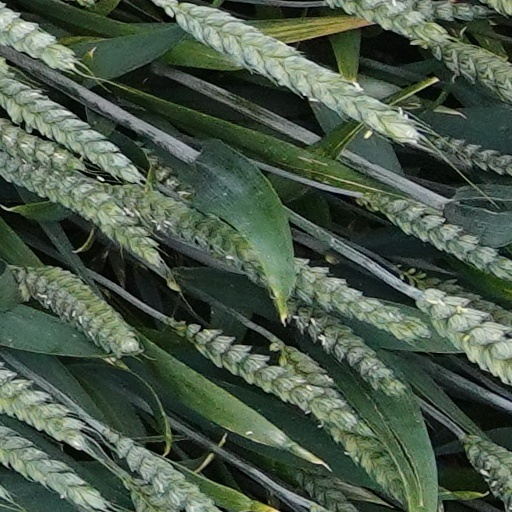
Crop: wheat